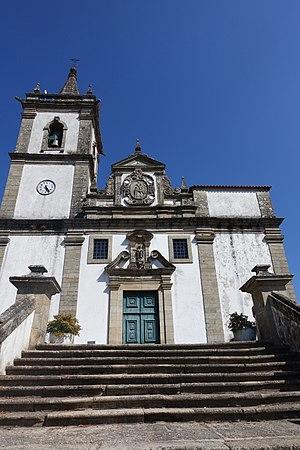
Cet article recense les monuments nationaux du district de Viana do Castelo, au Portugal.